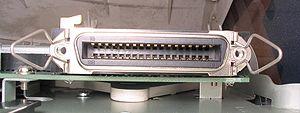
Centronics Data Computer Corporation était un fabricant d'imprimantes, pionnier dans ce secteur, et qui reste connu désormais par l'interface parallèle qui porte son nom.
IEEE 1284 est le nom d'une norme de l’IEEE qui définit les communications parallèles bidirectionnelles entre les ordinateurs et d'autres périphériques.
Le port parallèle est un connecteur situé à l'arrière des ordinateurs compatibles PC reposant sur la communication parallèle. Il est associé à l'interface parallèle Centronics.